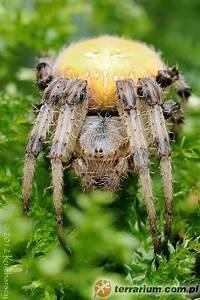
spider